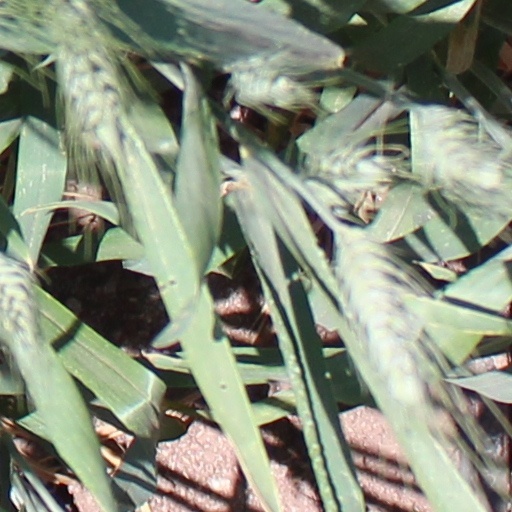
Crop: wheat